Odakyu Electric Railway

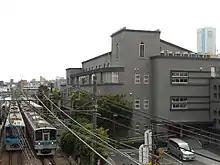
Former Odakyu Head Office Building near Minami-Shinjuku station

The line from Shinjuku to Odawara opened for service on 1 April 1927. Unlike the Odawara line, rarely were pre-World War II Japanese private railways constructed with double-track and fully electrified from the first day of operation. Two years later, on 1 April 1929, the Enoshima Line was added.